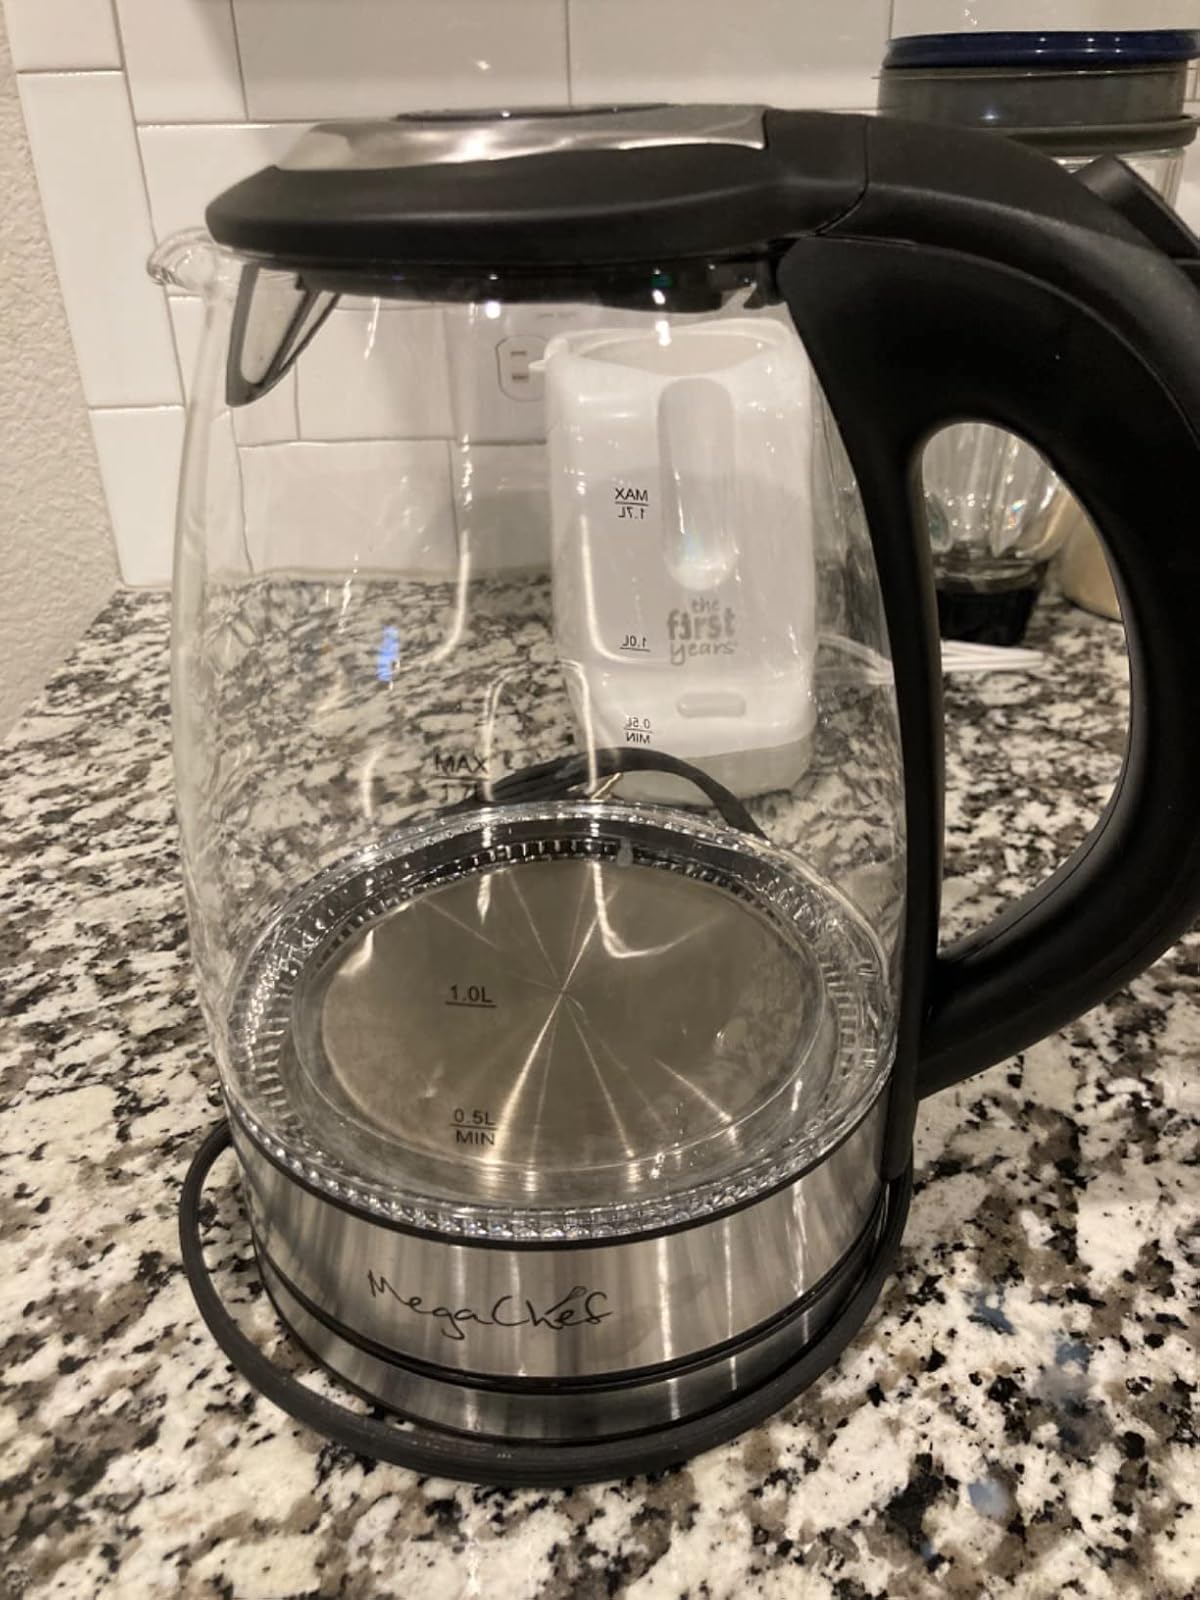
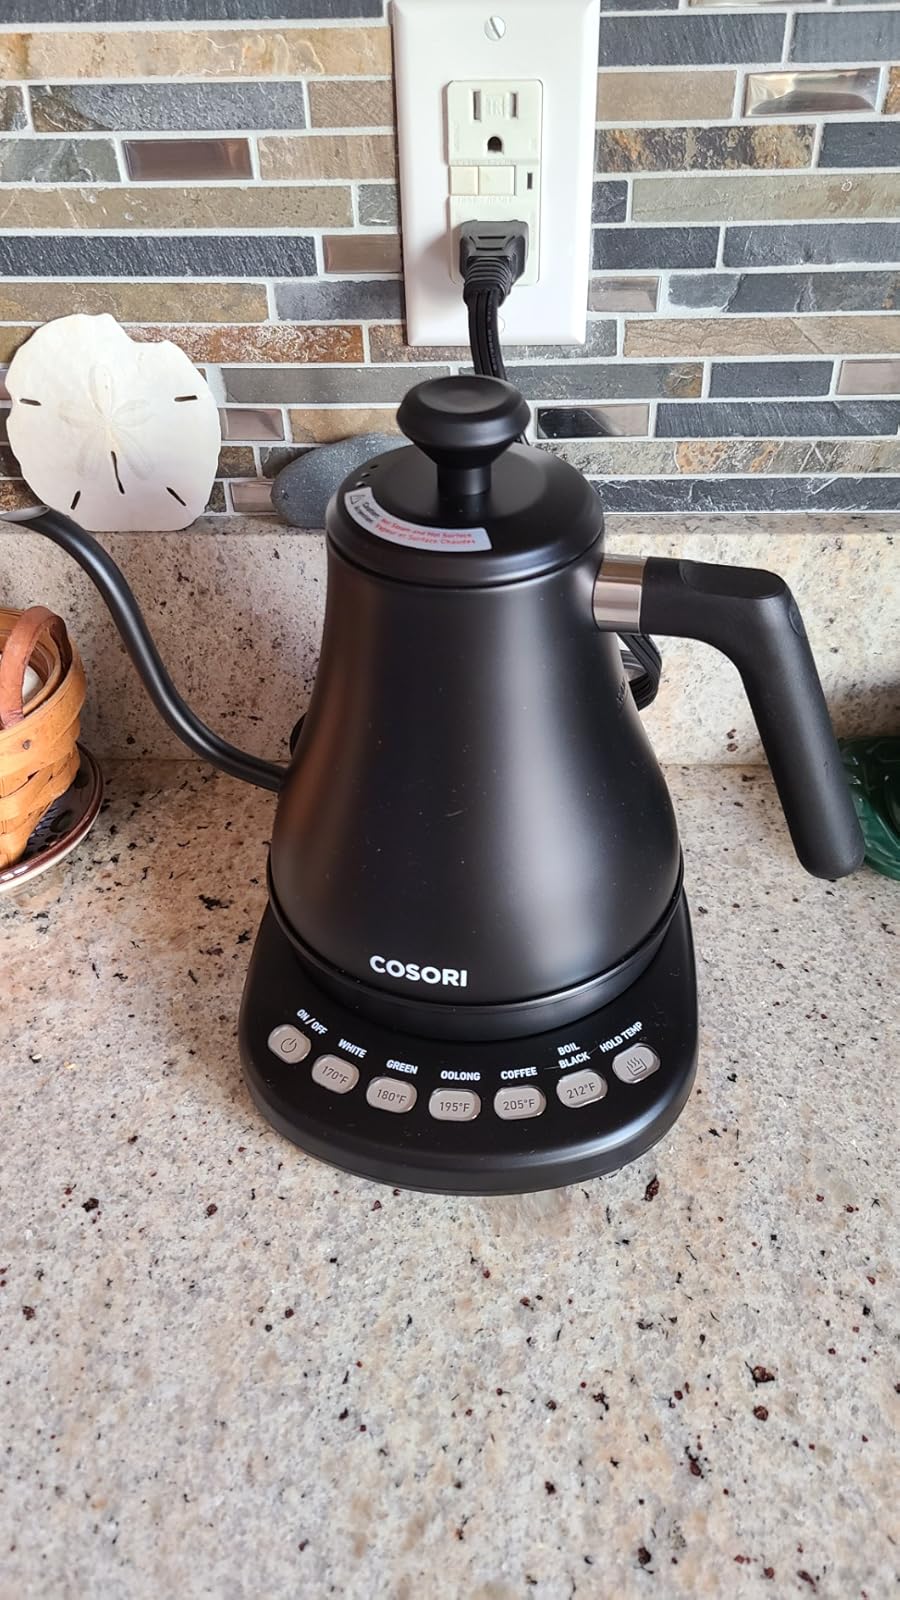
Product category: items_kettle
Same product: no